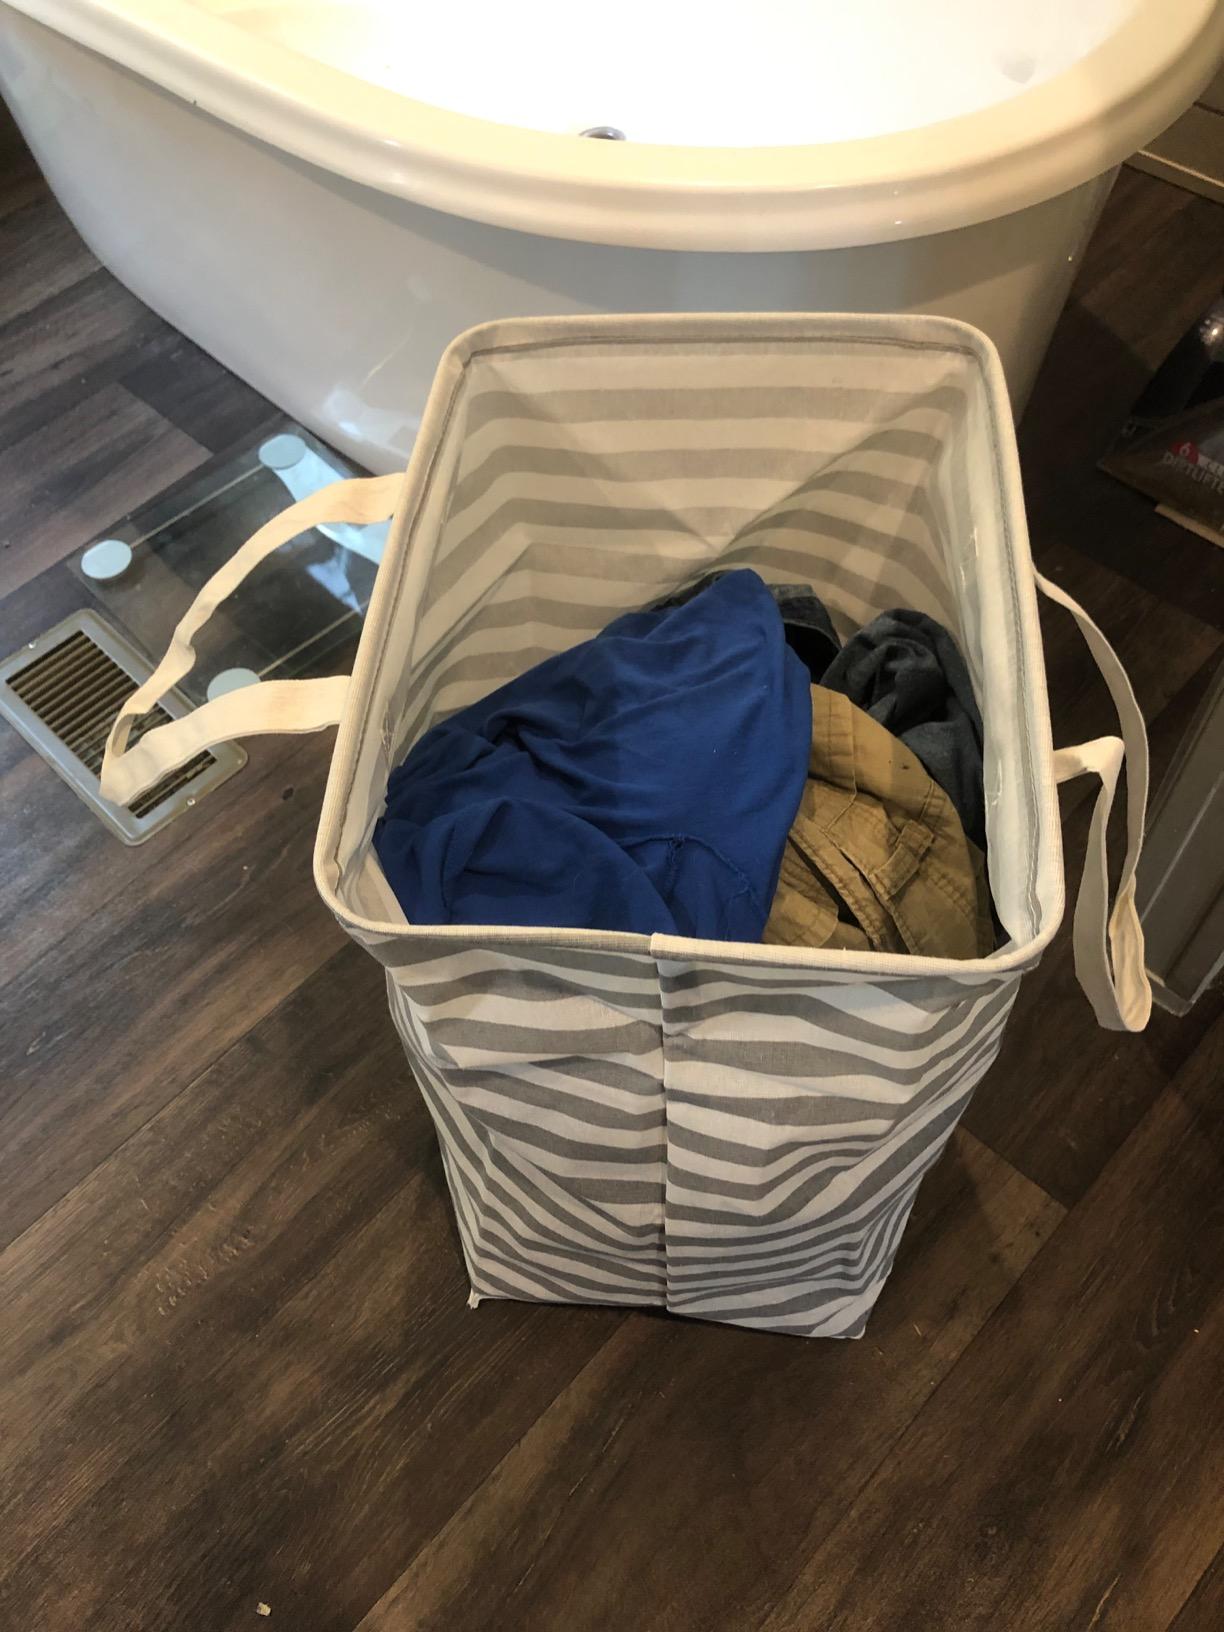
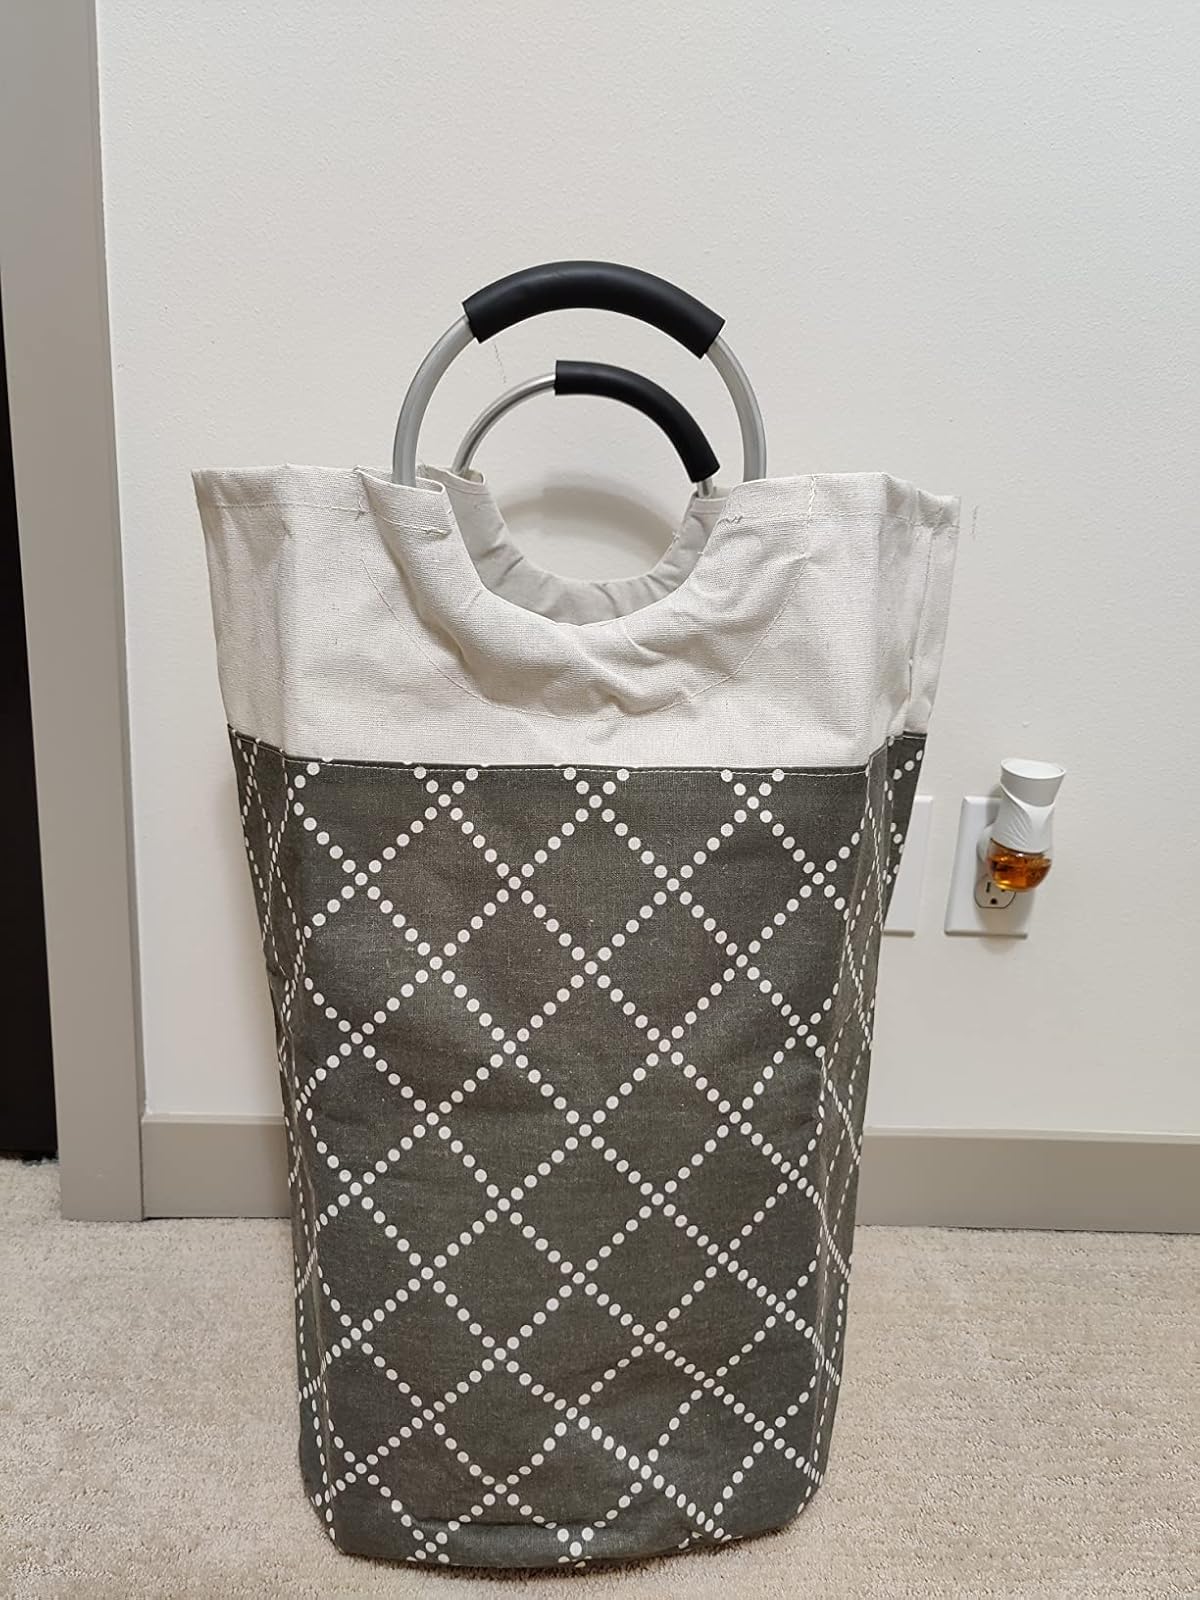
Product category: items_hamper
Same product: no